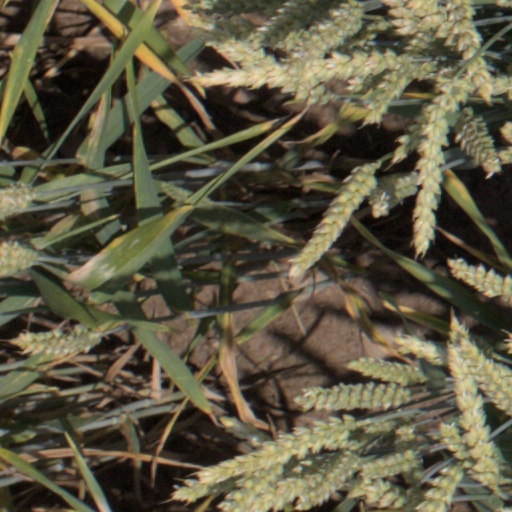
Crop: wheat